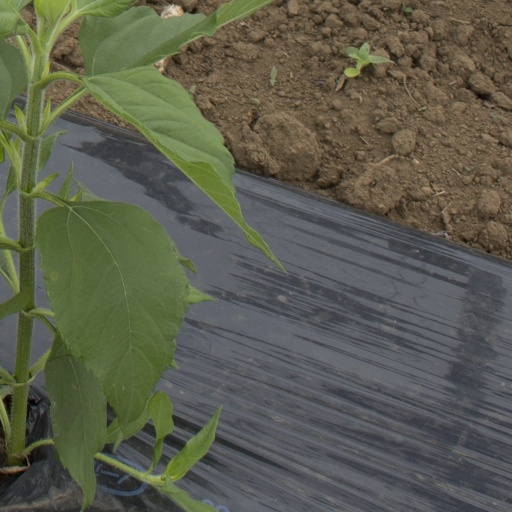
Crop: Jerusalem artichoke